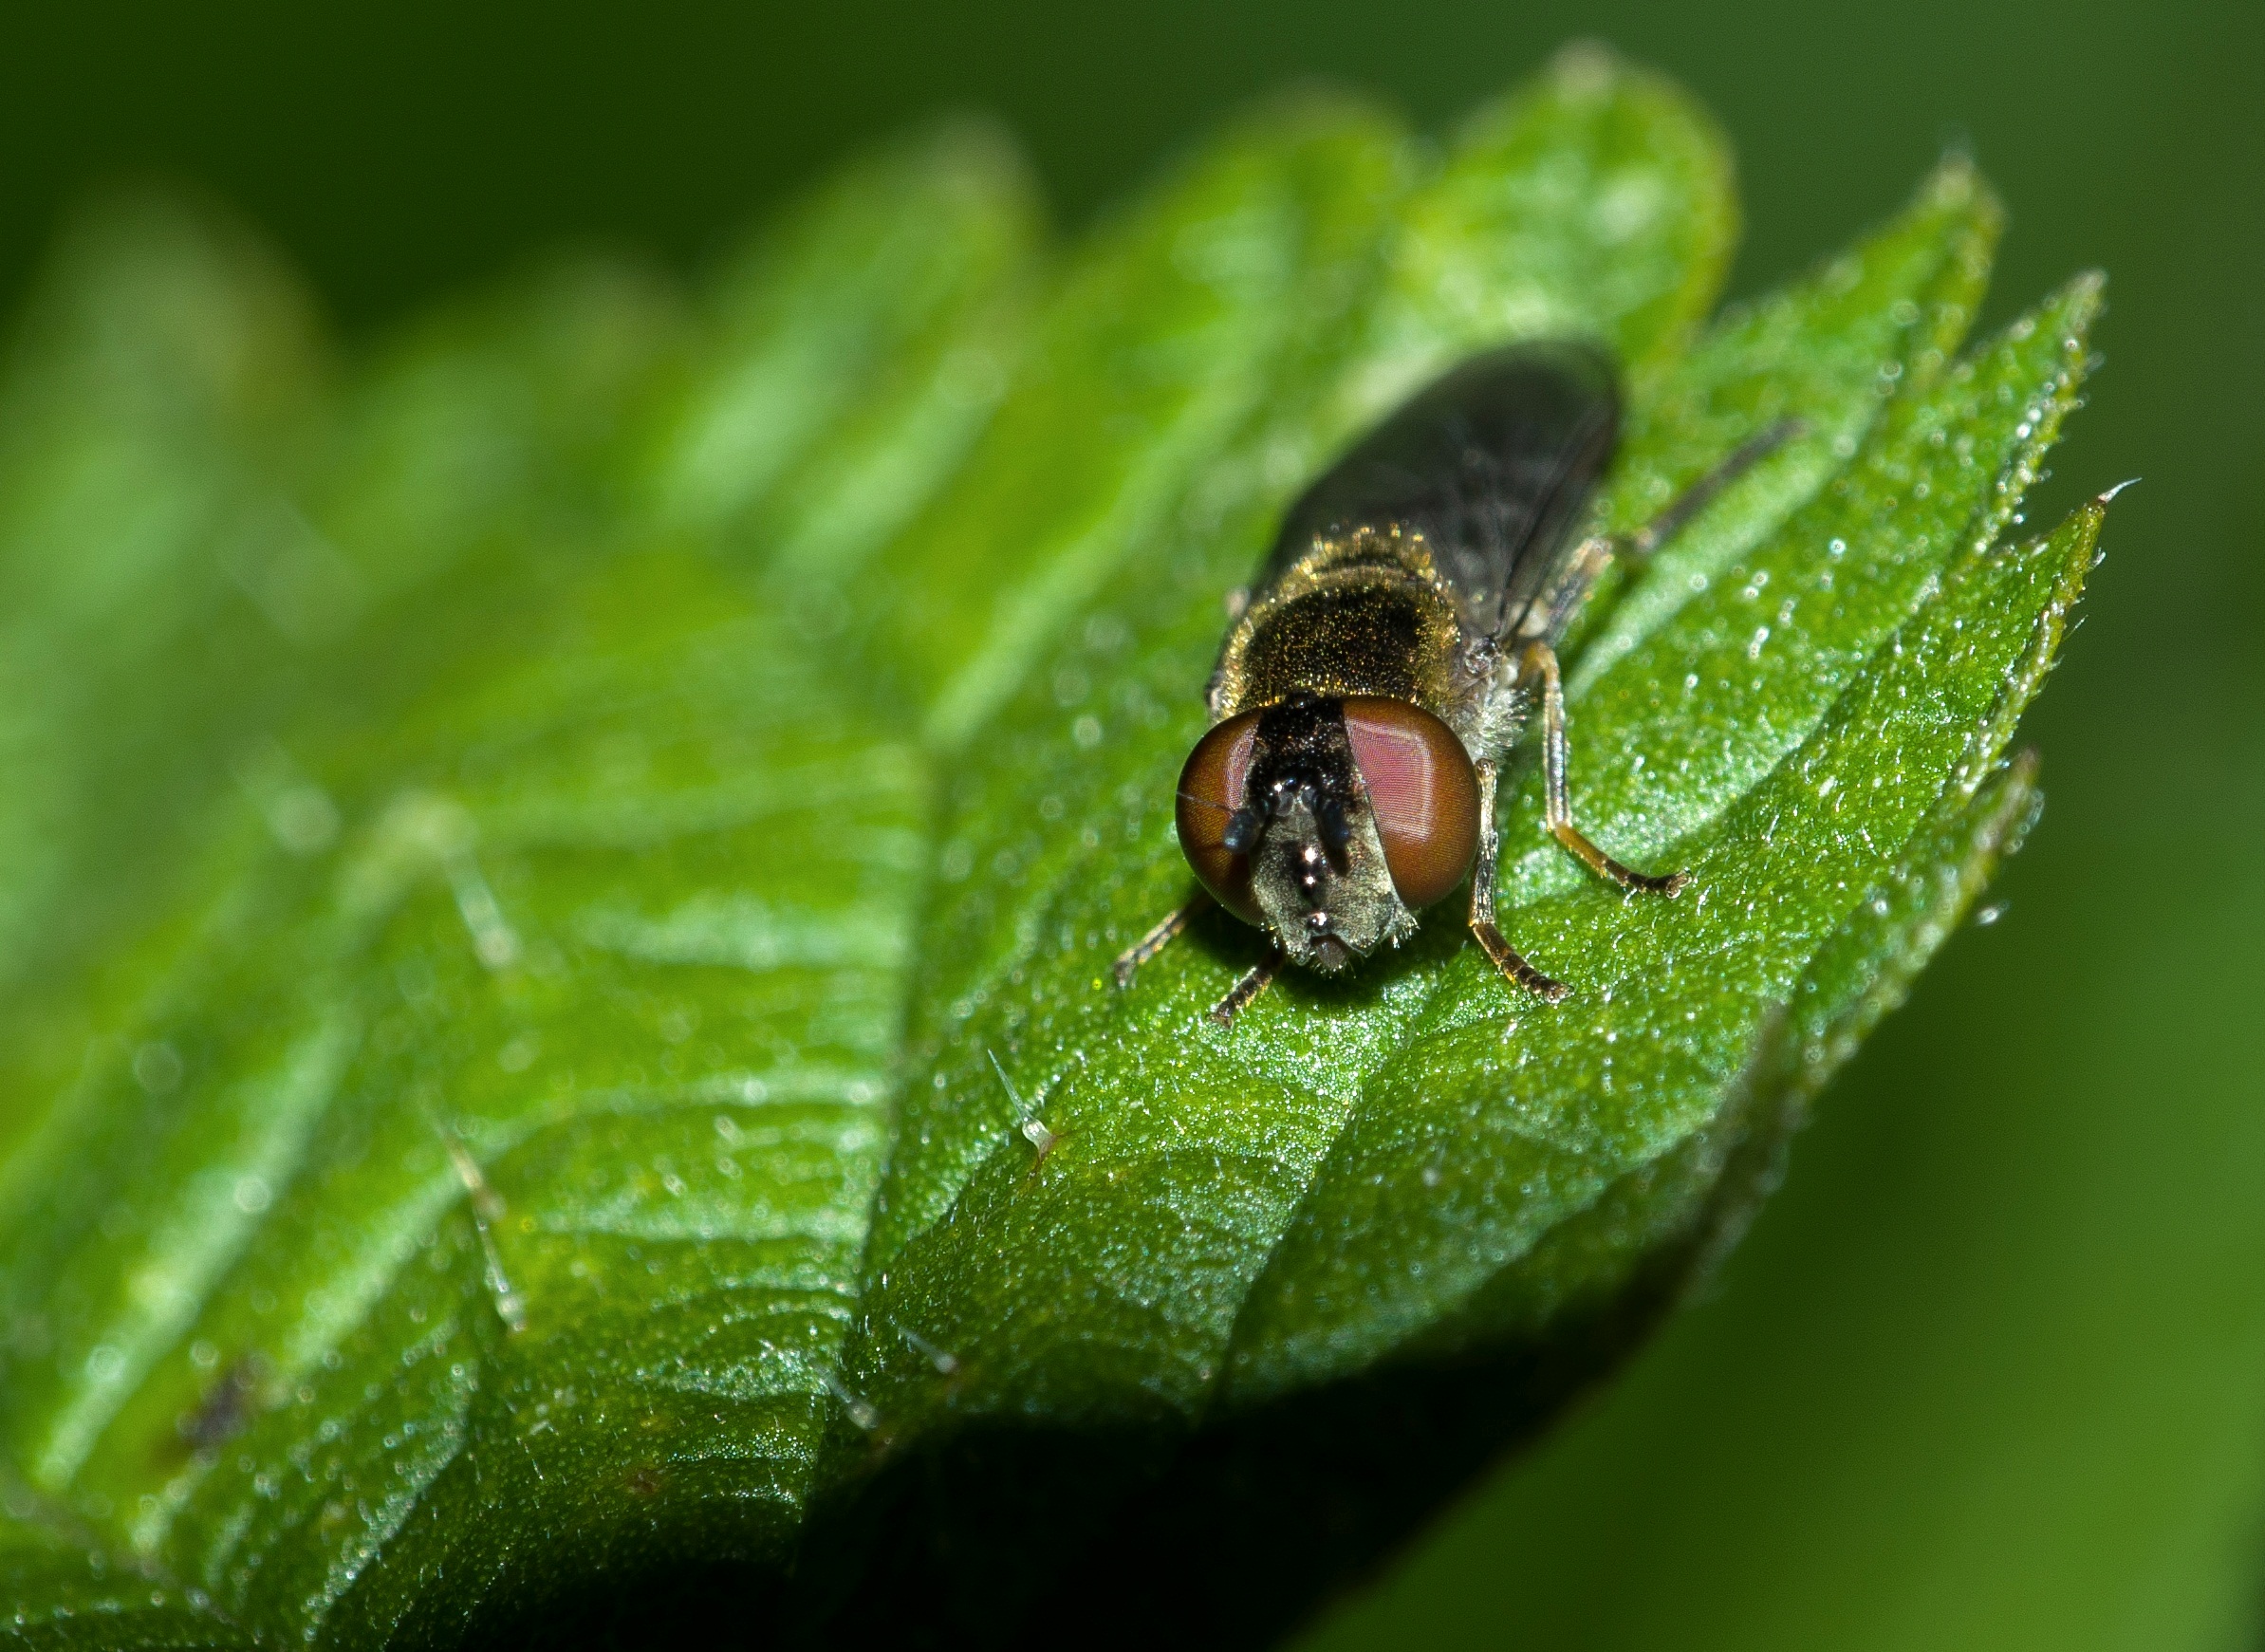
nature, photography, leaf, flower, fly, green, insect, macro, fauna, invertebrate, close up, animals, naturaleza, beetle, weevil, ggl1, gaby1, xovesphoto, animales, gphoto, raynox250, pentaxk30, tamron28105, macro photography, leaf beetle, plant stem